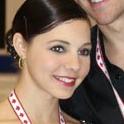
Age: 20